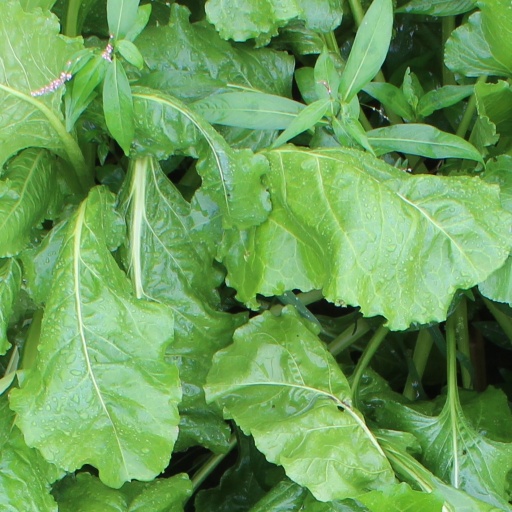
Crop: sugar beet